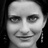
Emotion: neutral